Ivan Nikolaevich Popov

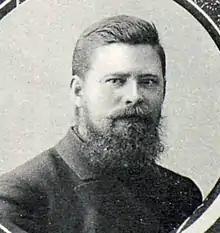
photo of 1910

Ivan Nikolaevich Popov (known in Duma as "Popov 4th", ; 1878, Vologda Governorate — after 1912) was a peasant, merchant and deputy of the Third Imperial Duma from the Vologda Governorate between 1907 and 1912. He was elected as non-partisan, but in Duma he adjoined the Moderate-right faction; later he left the faction and became non-partisan again. He was a member of the commercial and industrial commission, as well as the commission on resettlement (see Stolypin reform).